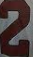
Number: 2